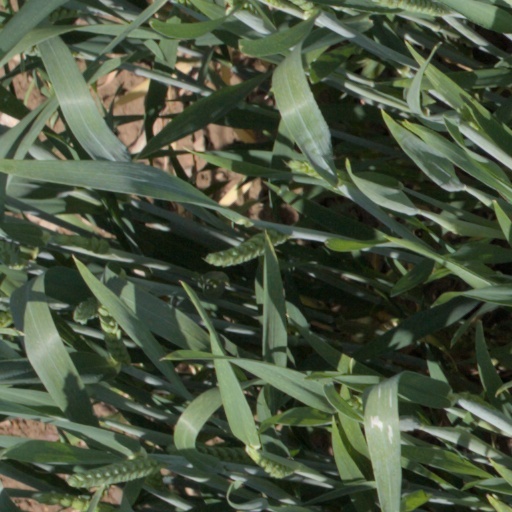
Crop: wheat